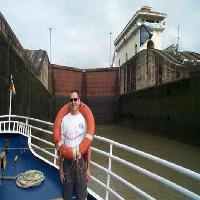
Weather: cloudy or overcast